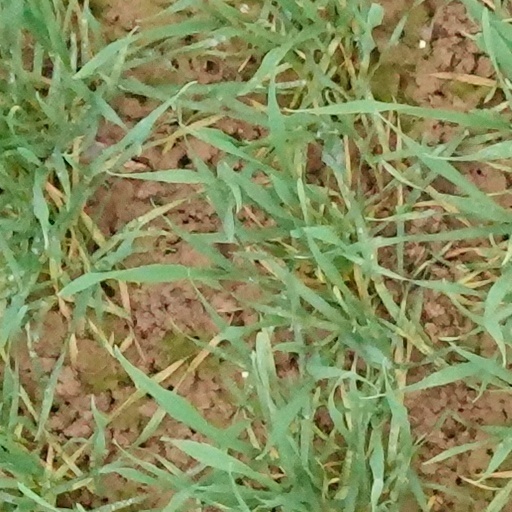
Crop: wheat